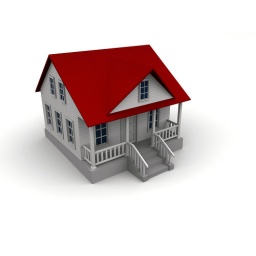
A white house on white background - rendered in 3d